Akademisk Boldklub

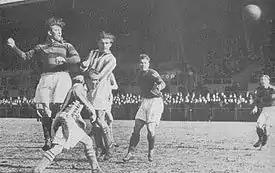
AB-BK Frem

In 1939, AB celebrated the club's 50th anniversary on restaurant Nimb in Copenhagen. At the same time, the club began a period of great success. In 1939, the advent of the World War II could be felt in Europe. On the sports front, the war meant that much international sports cooperation was interrupted, but also that interest in sports increased as the offer of leisure activities was limited. Membership in AB increased to over 1,000 during the war period. The attendance to AB's matches was about 30,000 during this period, and in 1944, a total of 43,000 spectators saw AB play the final in the Danish Championships against BK Frem.